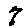
Label: 7